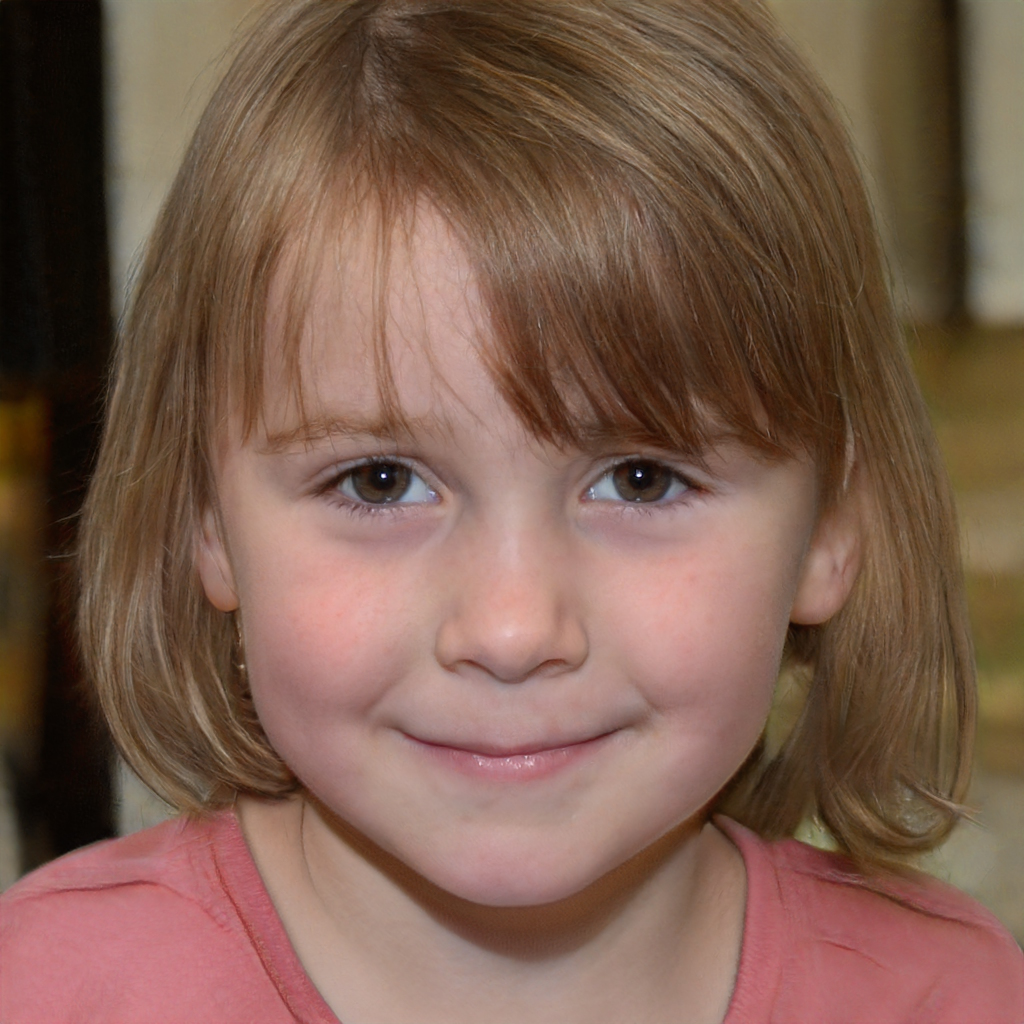
Gender: Female